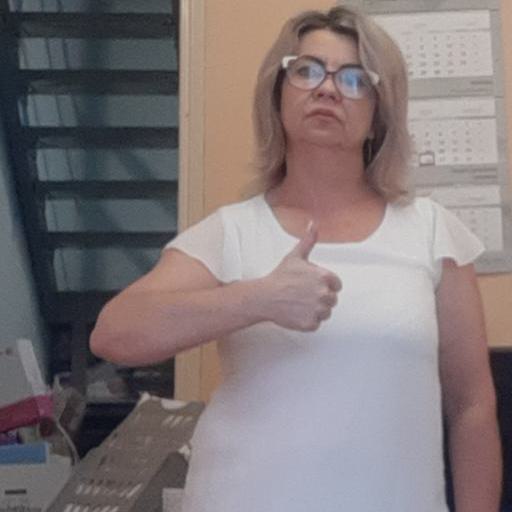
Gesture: like